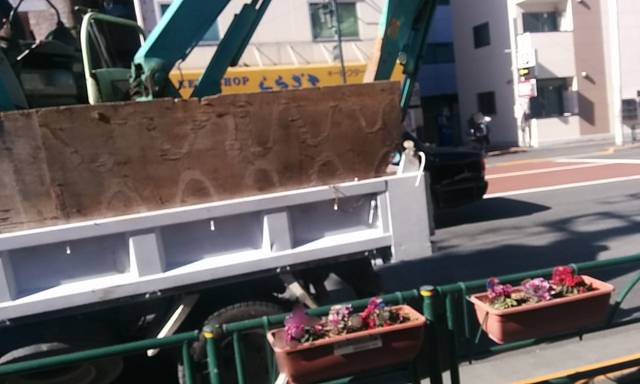
Region: Japan
Coordinates: 35.727, 139.779